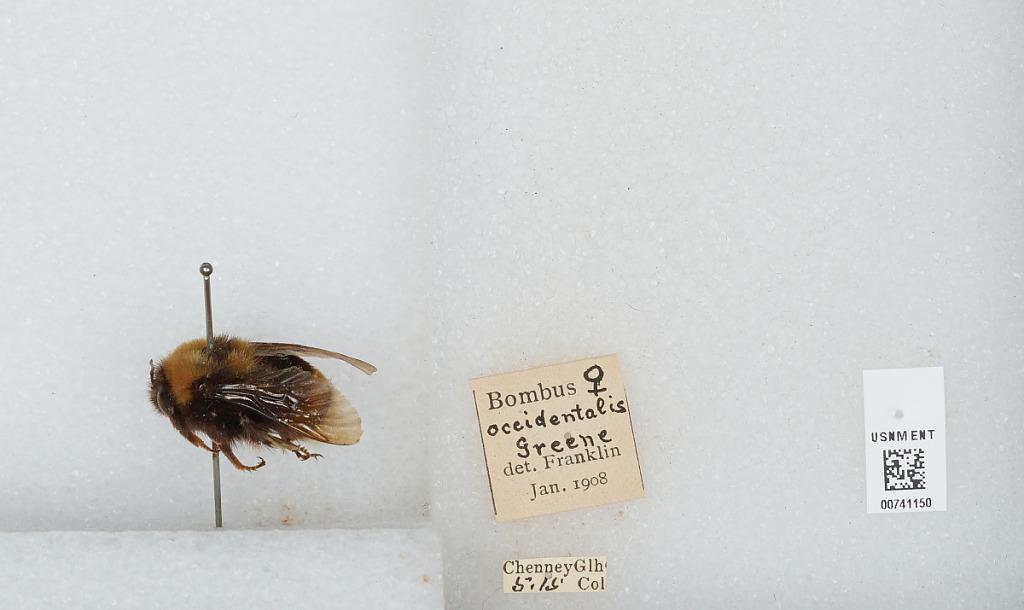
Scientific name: Bombus (Bombus) occidentalis Greene
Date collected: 1915-5-
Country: United States
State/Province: Colorado
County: Routt
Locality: Little Chenney Gulch (Valley)
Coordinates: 40.4916, -107.017
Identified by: Franklin